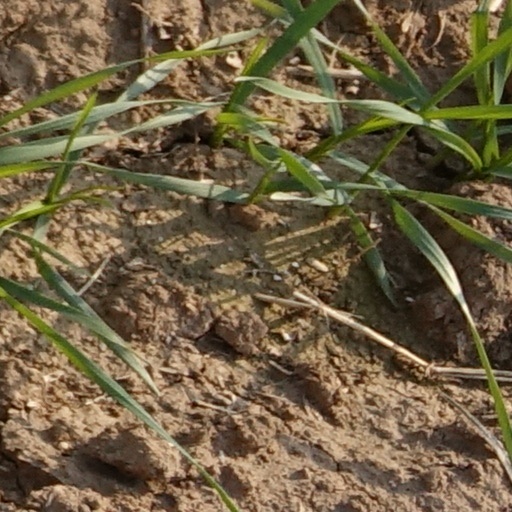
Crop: wheat